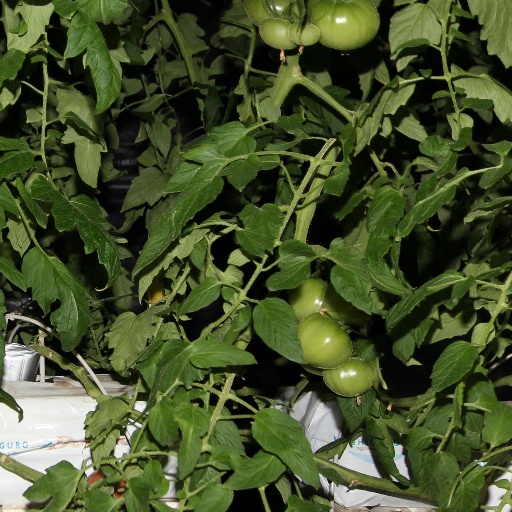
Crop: tomato